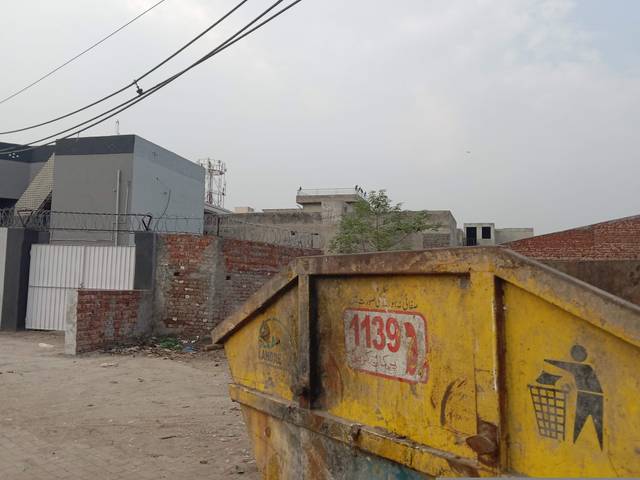
Region: Pakistan
Coordinates: 31.542, 74.314